Talking to Strangers

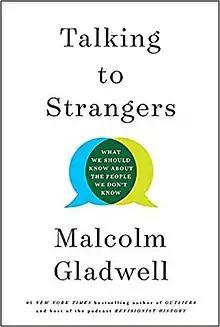
Paperback edition

Talking to Strangers: What We Should Know about the People We Don't Know is a nonfiction book written by Canadian writer Malcolm Gladwell and published by Little, Brown and Company (hardcover version) on September 10, 2019. The audiobook version of the book follows Gladwell's "Revisionist History" podcast-style structure, using Gladwell's narration, interviews, sound bites, and the theme song "Hell You Talmbout".